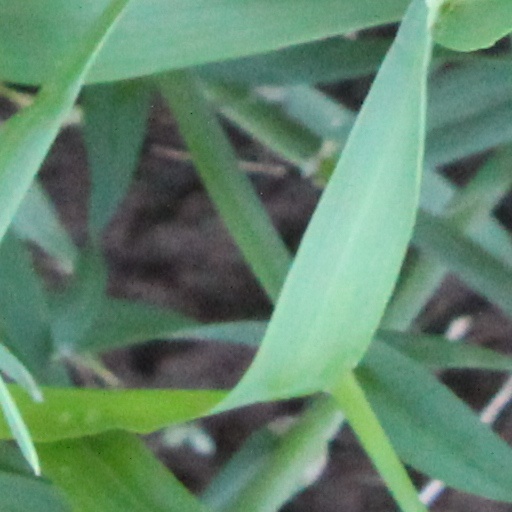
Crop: wheat